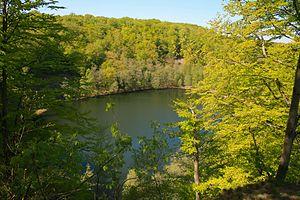
Le parc national de Söderåsen est un parc national situé en Scanie, au sud de la Suède. Situé sur un horst, le parc d'une superficie de 1 625 ha, forme un relief proéminent dans une région autrement relativement plate. Il est découpé par de profondes vallées, dont en particulier celle de Skäralid, principale attraction du parc.